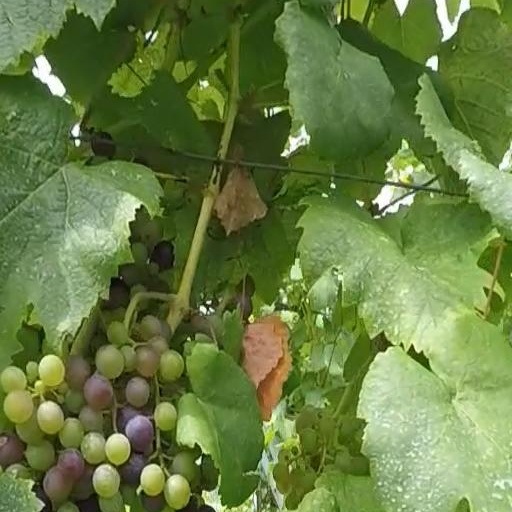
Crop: grape